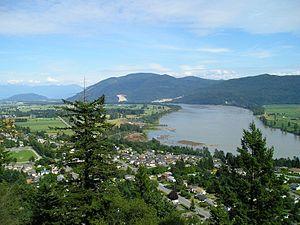
Le fleuve Fraser est le plus grand fleuve de Colombie-Britannique. Long de 1 370 km, il prend sa source près du mont Robson dans les montagnes Rocheuses pour se jeter dans l'océan Pacifique à Vancouver.
L'abbaye Saint-Joseph ou abbaye de Westminster est une abbaye bénédictine appartenant à la congrégation helvéto-américaine, faisant partie de la confédération bénédictine de l'ordre de Saint-Benoît. L'abbaye se situe en Colombie-Britannique, au Canada. Elle a été fondée en 1939 par des moines de l'abbaye de Mount Angel. Elle compte aujourd'hui 30 moines.
La géographie du Canada est vaste et diversifiée. Occupant la plus grande partie de la portion nordique du continent nord-américain, le Canada occupe le deuxième rang mondial pour la superficie totale, après la Russie.